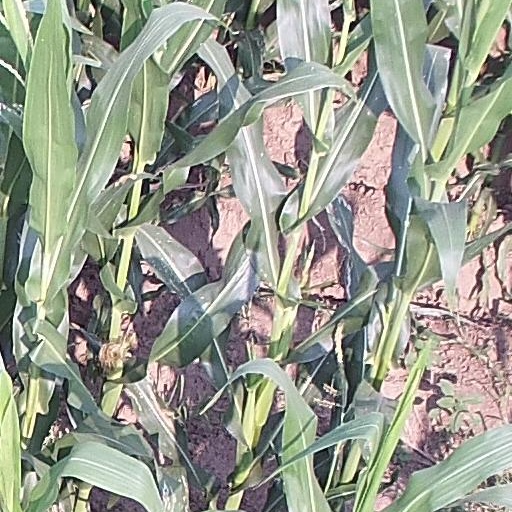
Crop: maize; corn